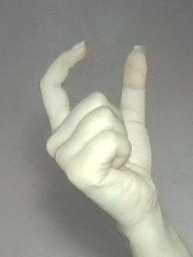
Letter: nun